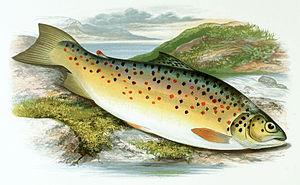
Salmo est un genre de poissons de la famille des salmonidés qui comprend de nombreuses espèces de saumons et de truites de la région Atlantique.